Franz Schubert's Works

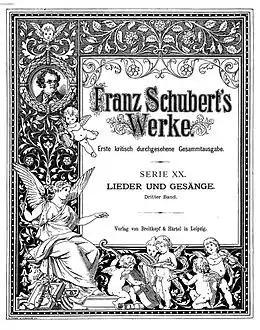
Frontispiece of Series XX, volume 3 of Franz Schubert's Werke

Franz Schubert's Works: Complete and Authoritative Edition, also known as the Collected Edition, is a late 19th-century publication of Franz Schubert's compositions. The publication is also known as the Alte Gesamt-Ausgabe ("the former complete edition"), abbreviated as AGA, for instance in the 1978 edition of the Deutsch catalogue, in order to distinguish it from the New Schubert Edition.